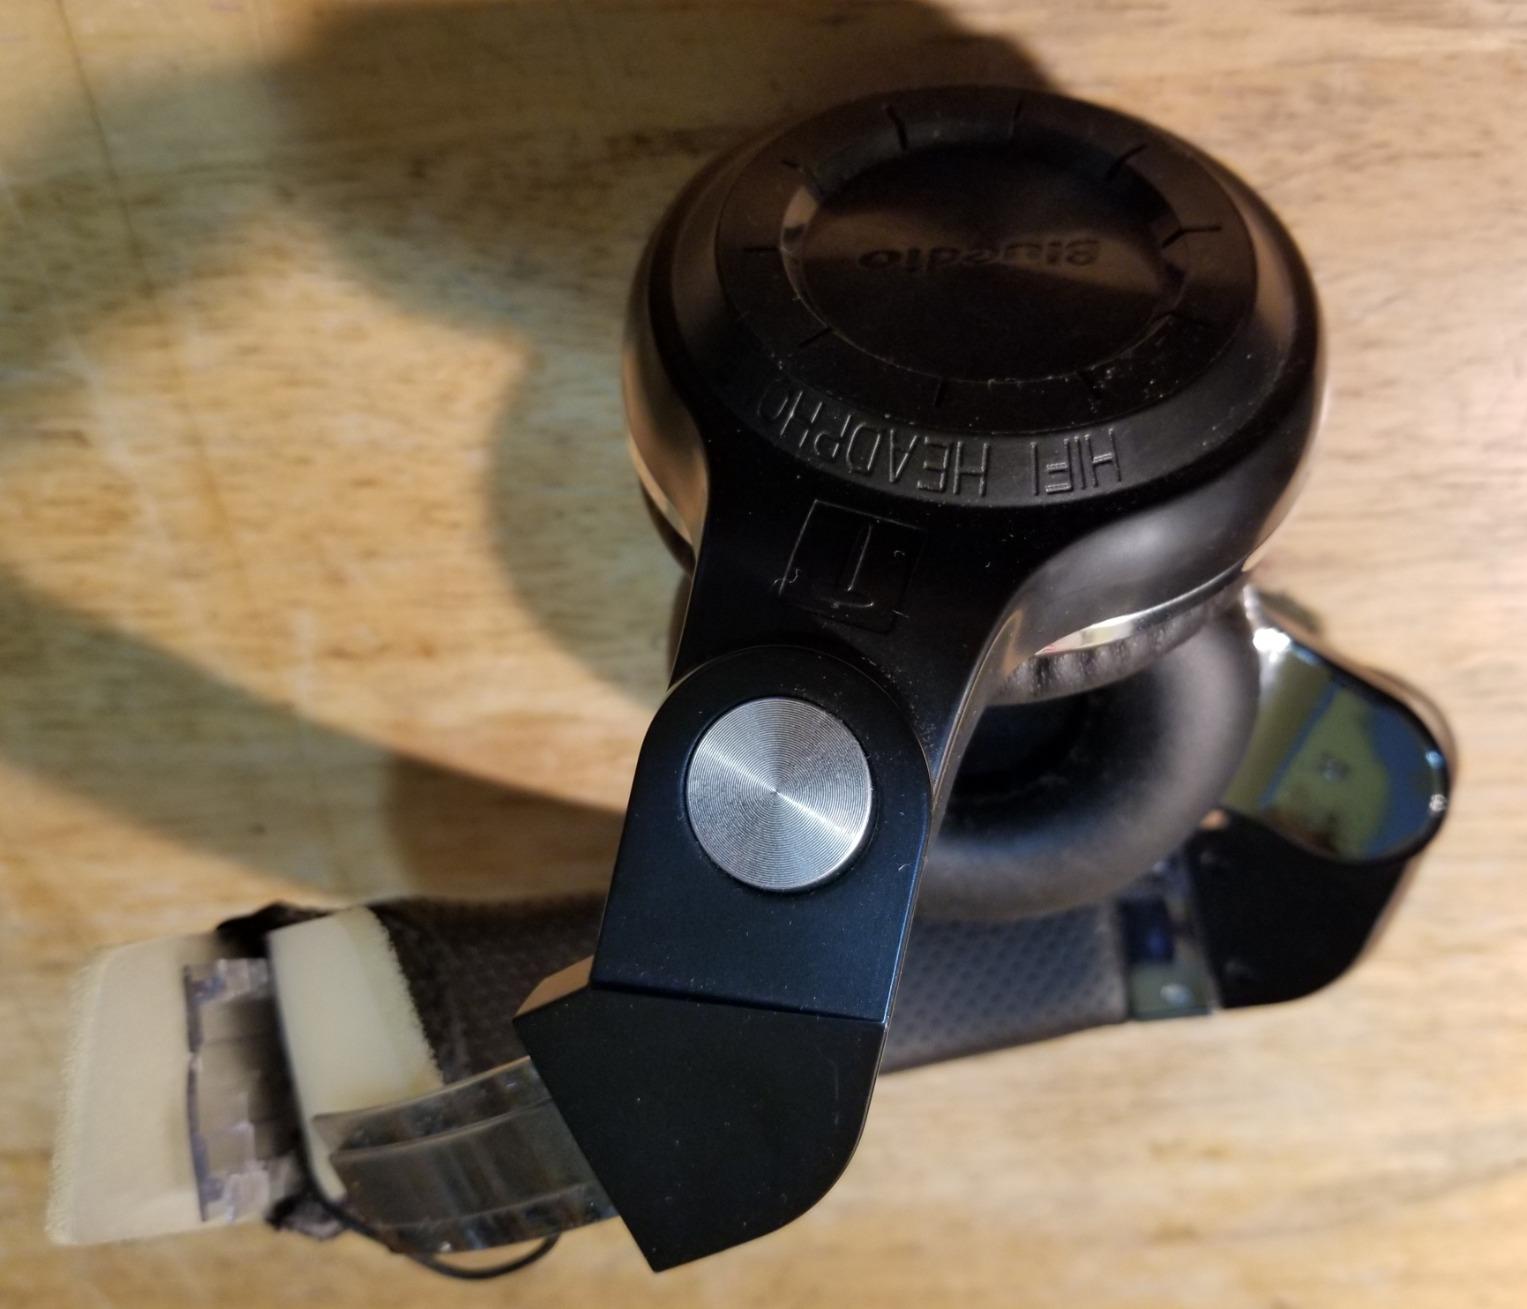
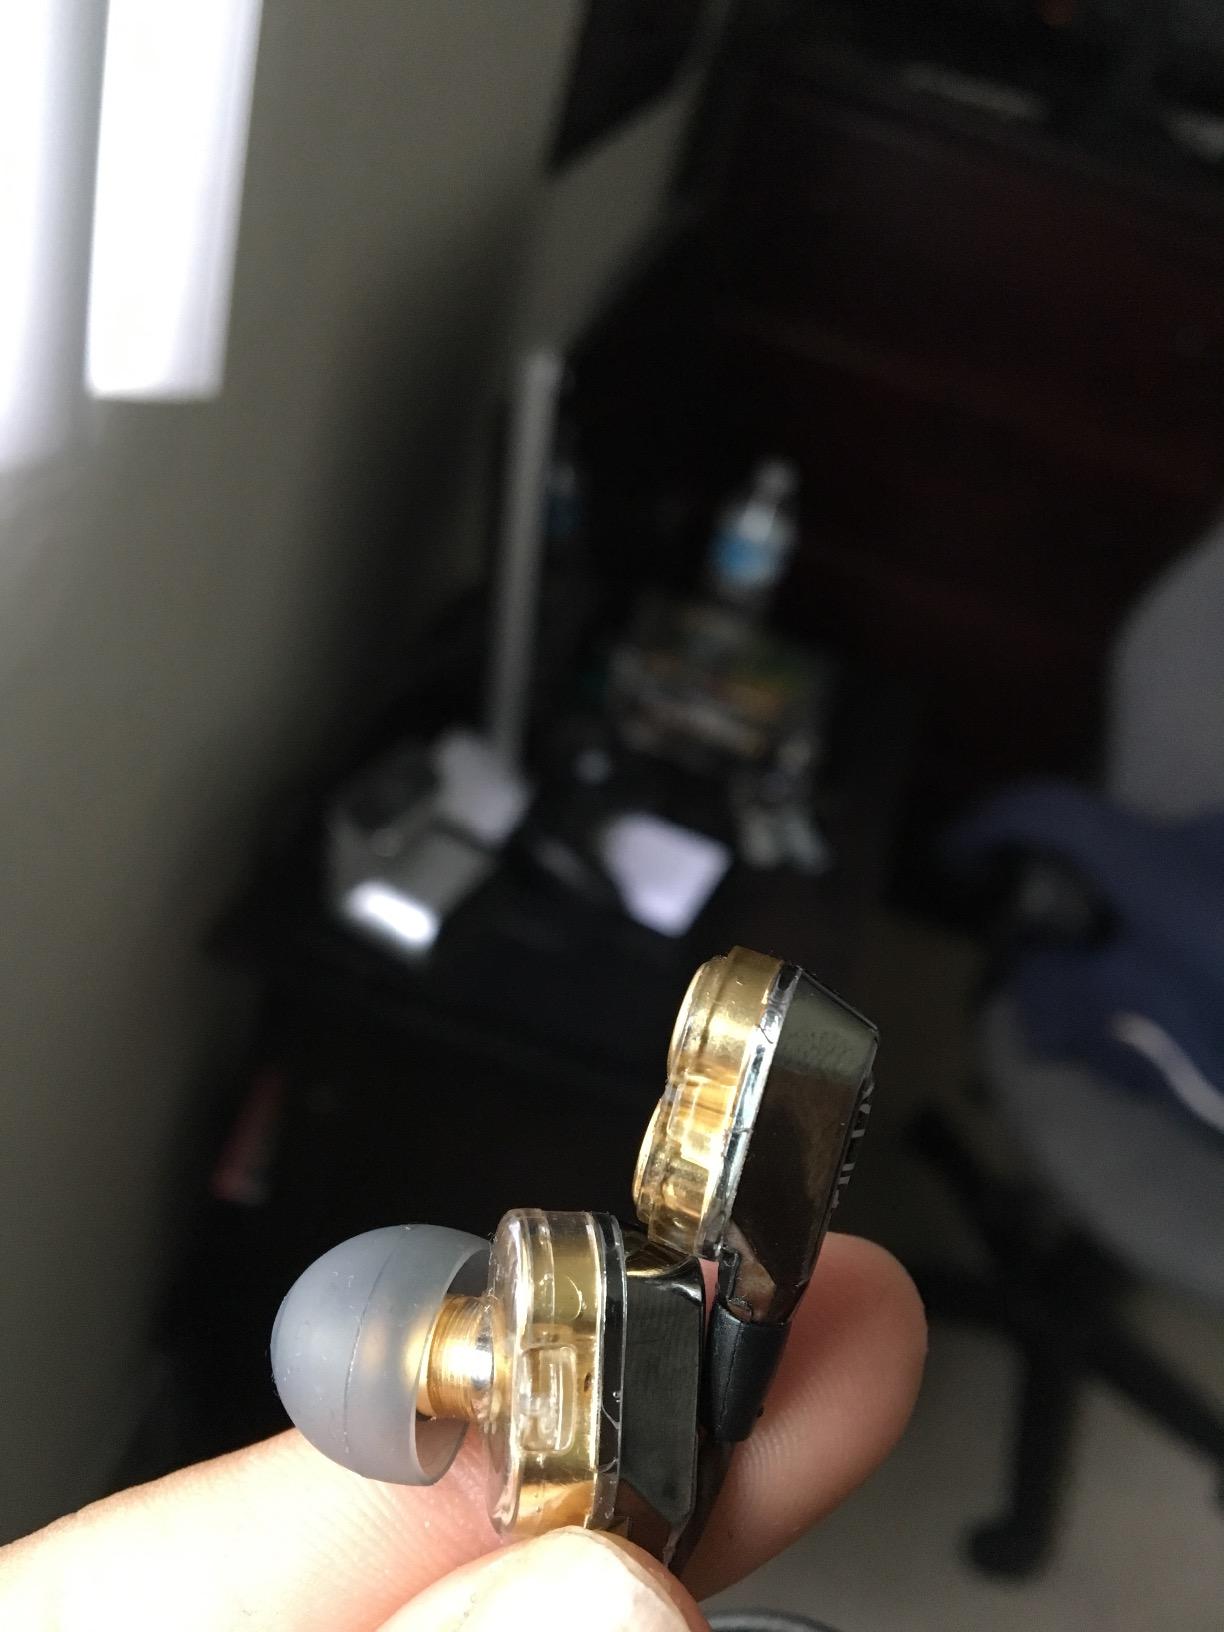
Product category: headphones
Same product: no